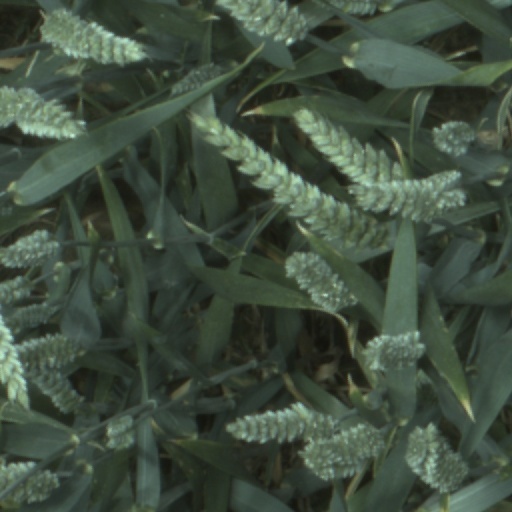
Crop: wheat